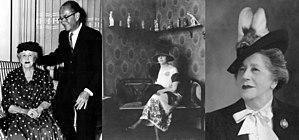
Mme Dessès d'une élégance ultime
Jean Dessès, né Jean Dimitre Virginie, est un couturier, né de parents grecs à Alexandrie, en Égypte, le 6 août 1904 et mort à Athènes le 2 août 1970.